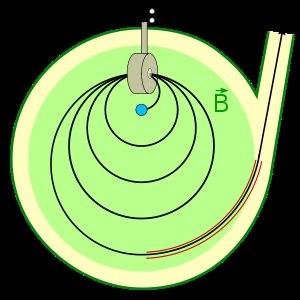
Un microtron est un type d'accélérateur de particules apparenté au cyclotron. Il combine les caractéristiques d'un cyclotron et d'un accélérateur linéaire. Le microtron a été inventé en 1944 par le physicien russe Vladimir Vexler. De par son fonctionnement, l'appareil est adapté pour l'accélération des particules élémentaires très légères portant une charge électrique, à savoir les électrons. Le microtron est l'un des premiers accélérateurs de particules conçu pour prendre en compte l'effet relativiste prévu par Einstein de l'augmentation de la masse de tout objet se déplaçant à une vitesse approchant celle de la lumière.